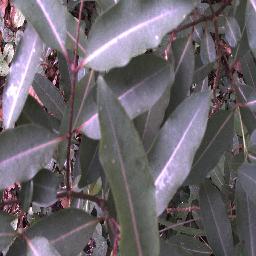
Label: rubber_vine